USS Maine Mast Memorial

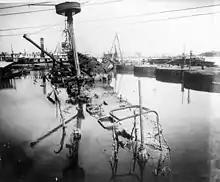
Looking forward from the stern of the "Maine" in late 1911. Note the caissons in place around the wreck, creating the cofferdam.

The first human remains (some ribs and small wrist bones), found outside the hull, were brought to the surface on January 3, 1911, by Cuban divers working on the "Maine." The top of the starboard turret was detected some from the wreck in late February after piles being driven into the mud and clay of Havana Harbor struck the object. The turret top was raised on March 12, and a human foot was found adhered to the turret by fire. The ship's starboard anchor (one of six she carried) was raised on March 15.